Alice Baker (veteran)

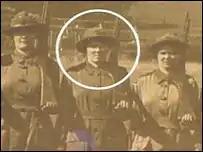
Baker, centre, during World War I

Alice Baker (28 July 1898 – 2 March 2006) was a British World War I service veteran. She was one of the last known female British World War I veterans in the UK. Her non-combat service was as a Leading Aircraftswoman in the Royal Flying Corps at the age of 18 as a 'doper' waterproofing aircraft wings.